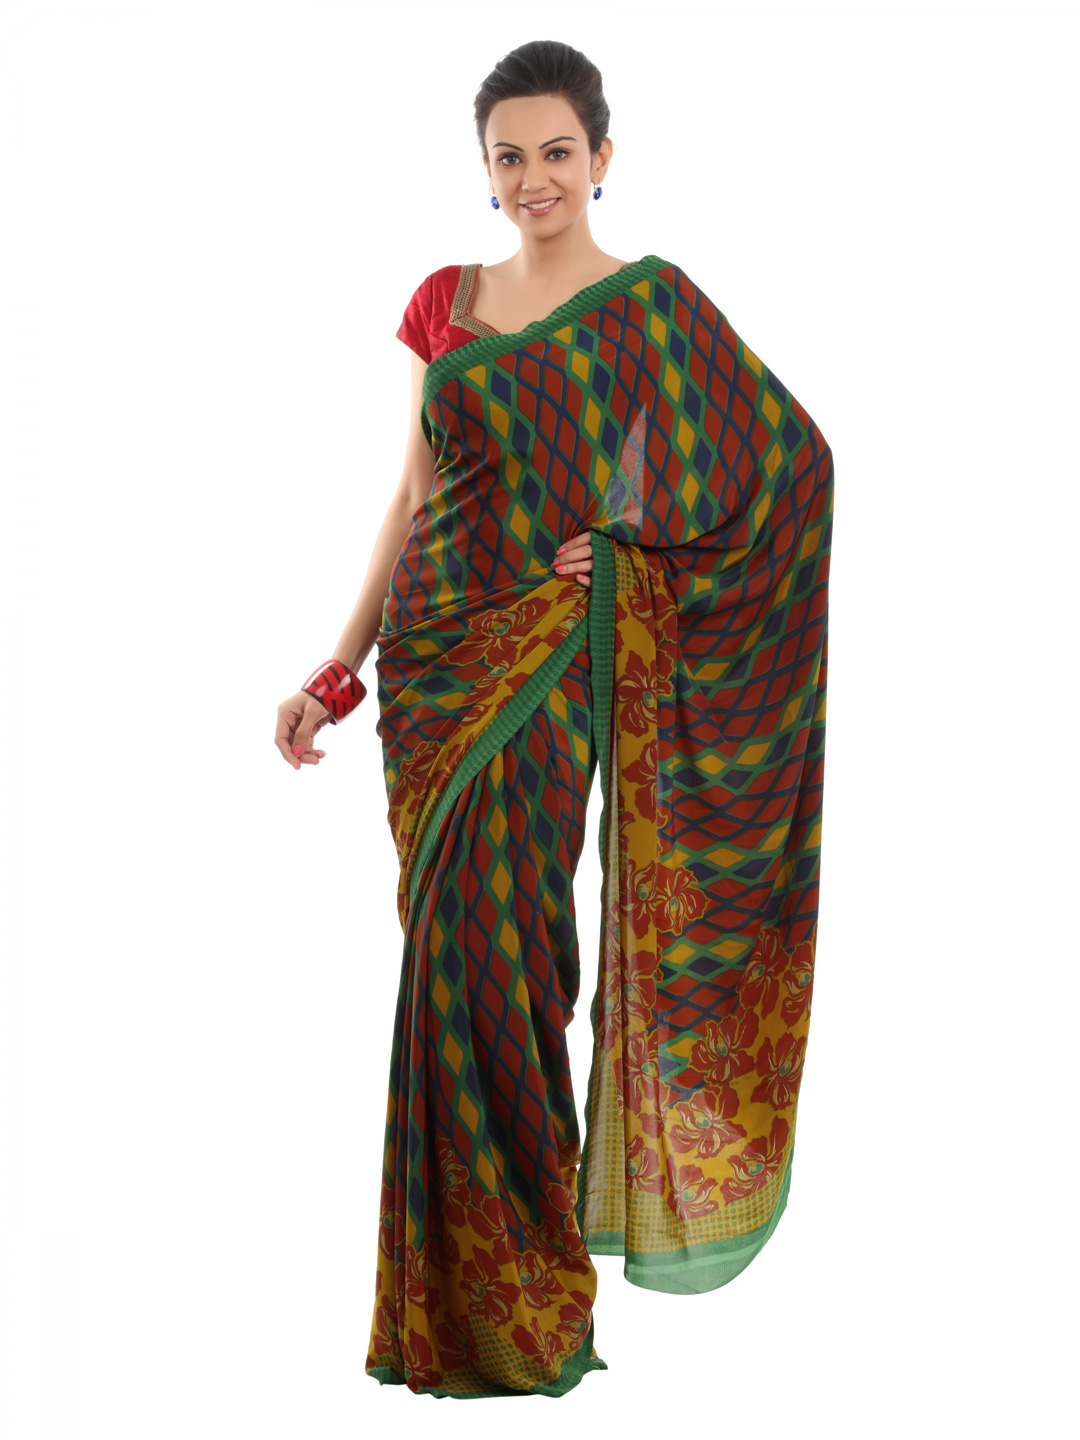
Prafful Multi Coloured Printed Sari
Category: Apparel / Saree / Sarees
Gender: Women
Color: Multi
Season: Fall 2012
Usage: Ethnic